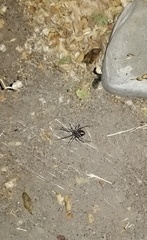
Species: Lactrodectus_hesperus